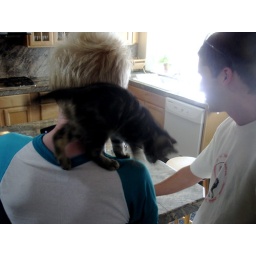
kyle's new cat crawls over chris at kyle's new house in san luis obispo; the boys look at photos.